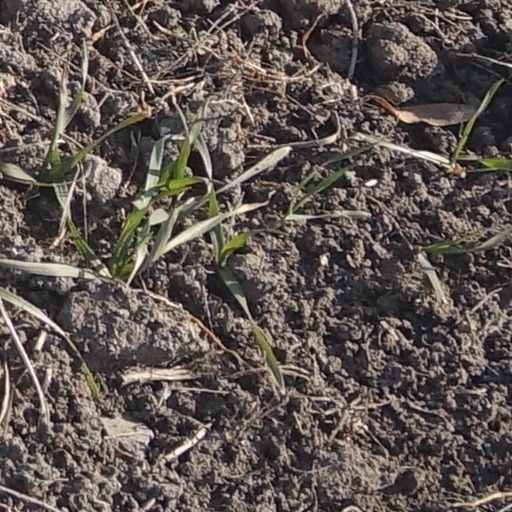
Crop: wheat